Nineteenth-century American county courthouse architecture

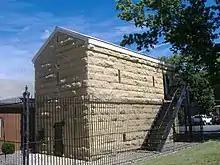
Old Trimble County Jail, Bedford, Kentucky

During the nineteenth century, professional judges gradually replaced volunteer magistrates as the primary adjudicating authority to decide court cases. Counties gradually grew smaller as western areas were settled with lower population density, but residents still expected to access county services within a reasonable travel distance, and fewer business people and plantation owners had enough wealth, free time, and education to volunteer as county magistrates. As a result, the quality of the county magistrates judging court cases declined over the first half of the nineteenth century and during westward expansion, until by the time of the civil war, most states had abolished the traditional system of a panel of volunteer magistrates in each county with the retention of a single attorney to act as the judge. These judges could preside over a district or circuit comprising multiple counties, and had original and appellate jurisdiction over a wide variety of cases. The abolition of magistrates eliminated the need for more than one seat to preside over the courtroom, and by the middle of the nineteenth century, most American courthouses had replaced the traditional magistrates' bench with a box with one seat for the judge.